Samedan

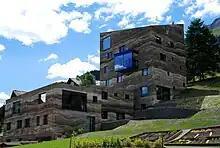
Modern houses in Samedan

Samedan has a population of . , 23.6% of the population are resident foreign nationals. Over the last 3 years (2010–2013) the population has changed at a rate of 1.31%. The birth rate in the municipality, in 2013, was 8.3 while the death rate was 7.0 per thousand residents.